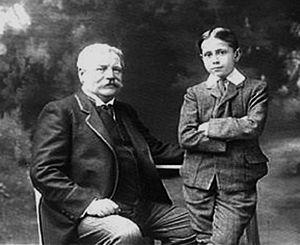
Paul Désiré Parfouru dit Porel est un acteur, metteur en scène et directeur de théâtre français, né le 25 octobre 1843 à Saint-Lô et mort le 4 août 1917 à Paris.